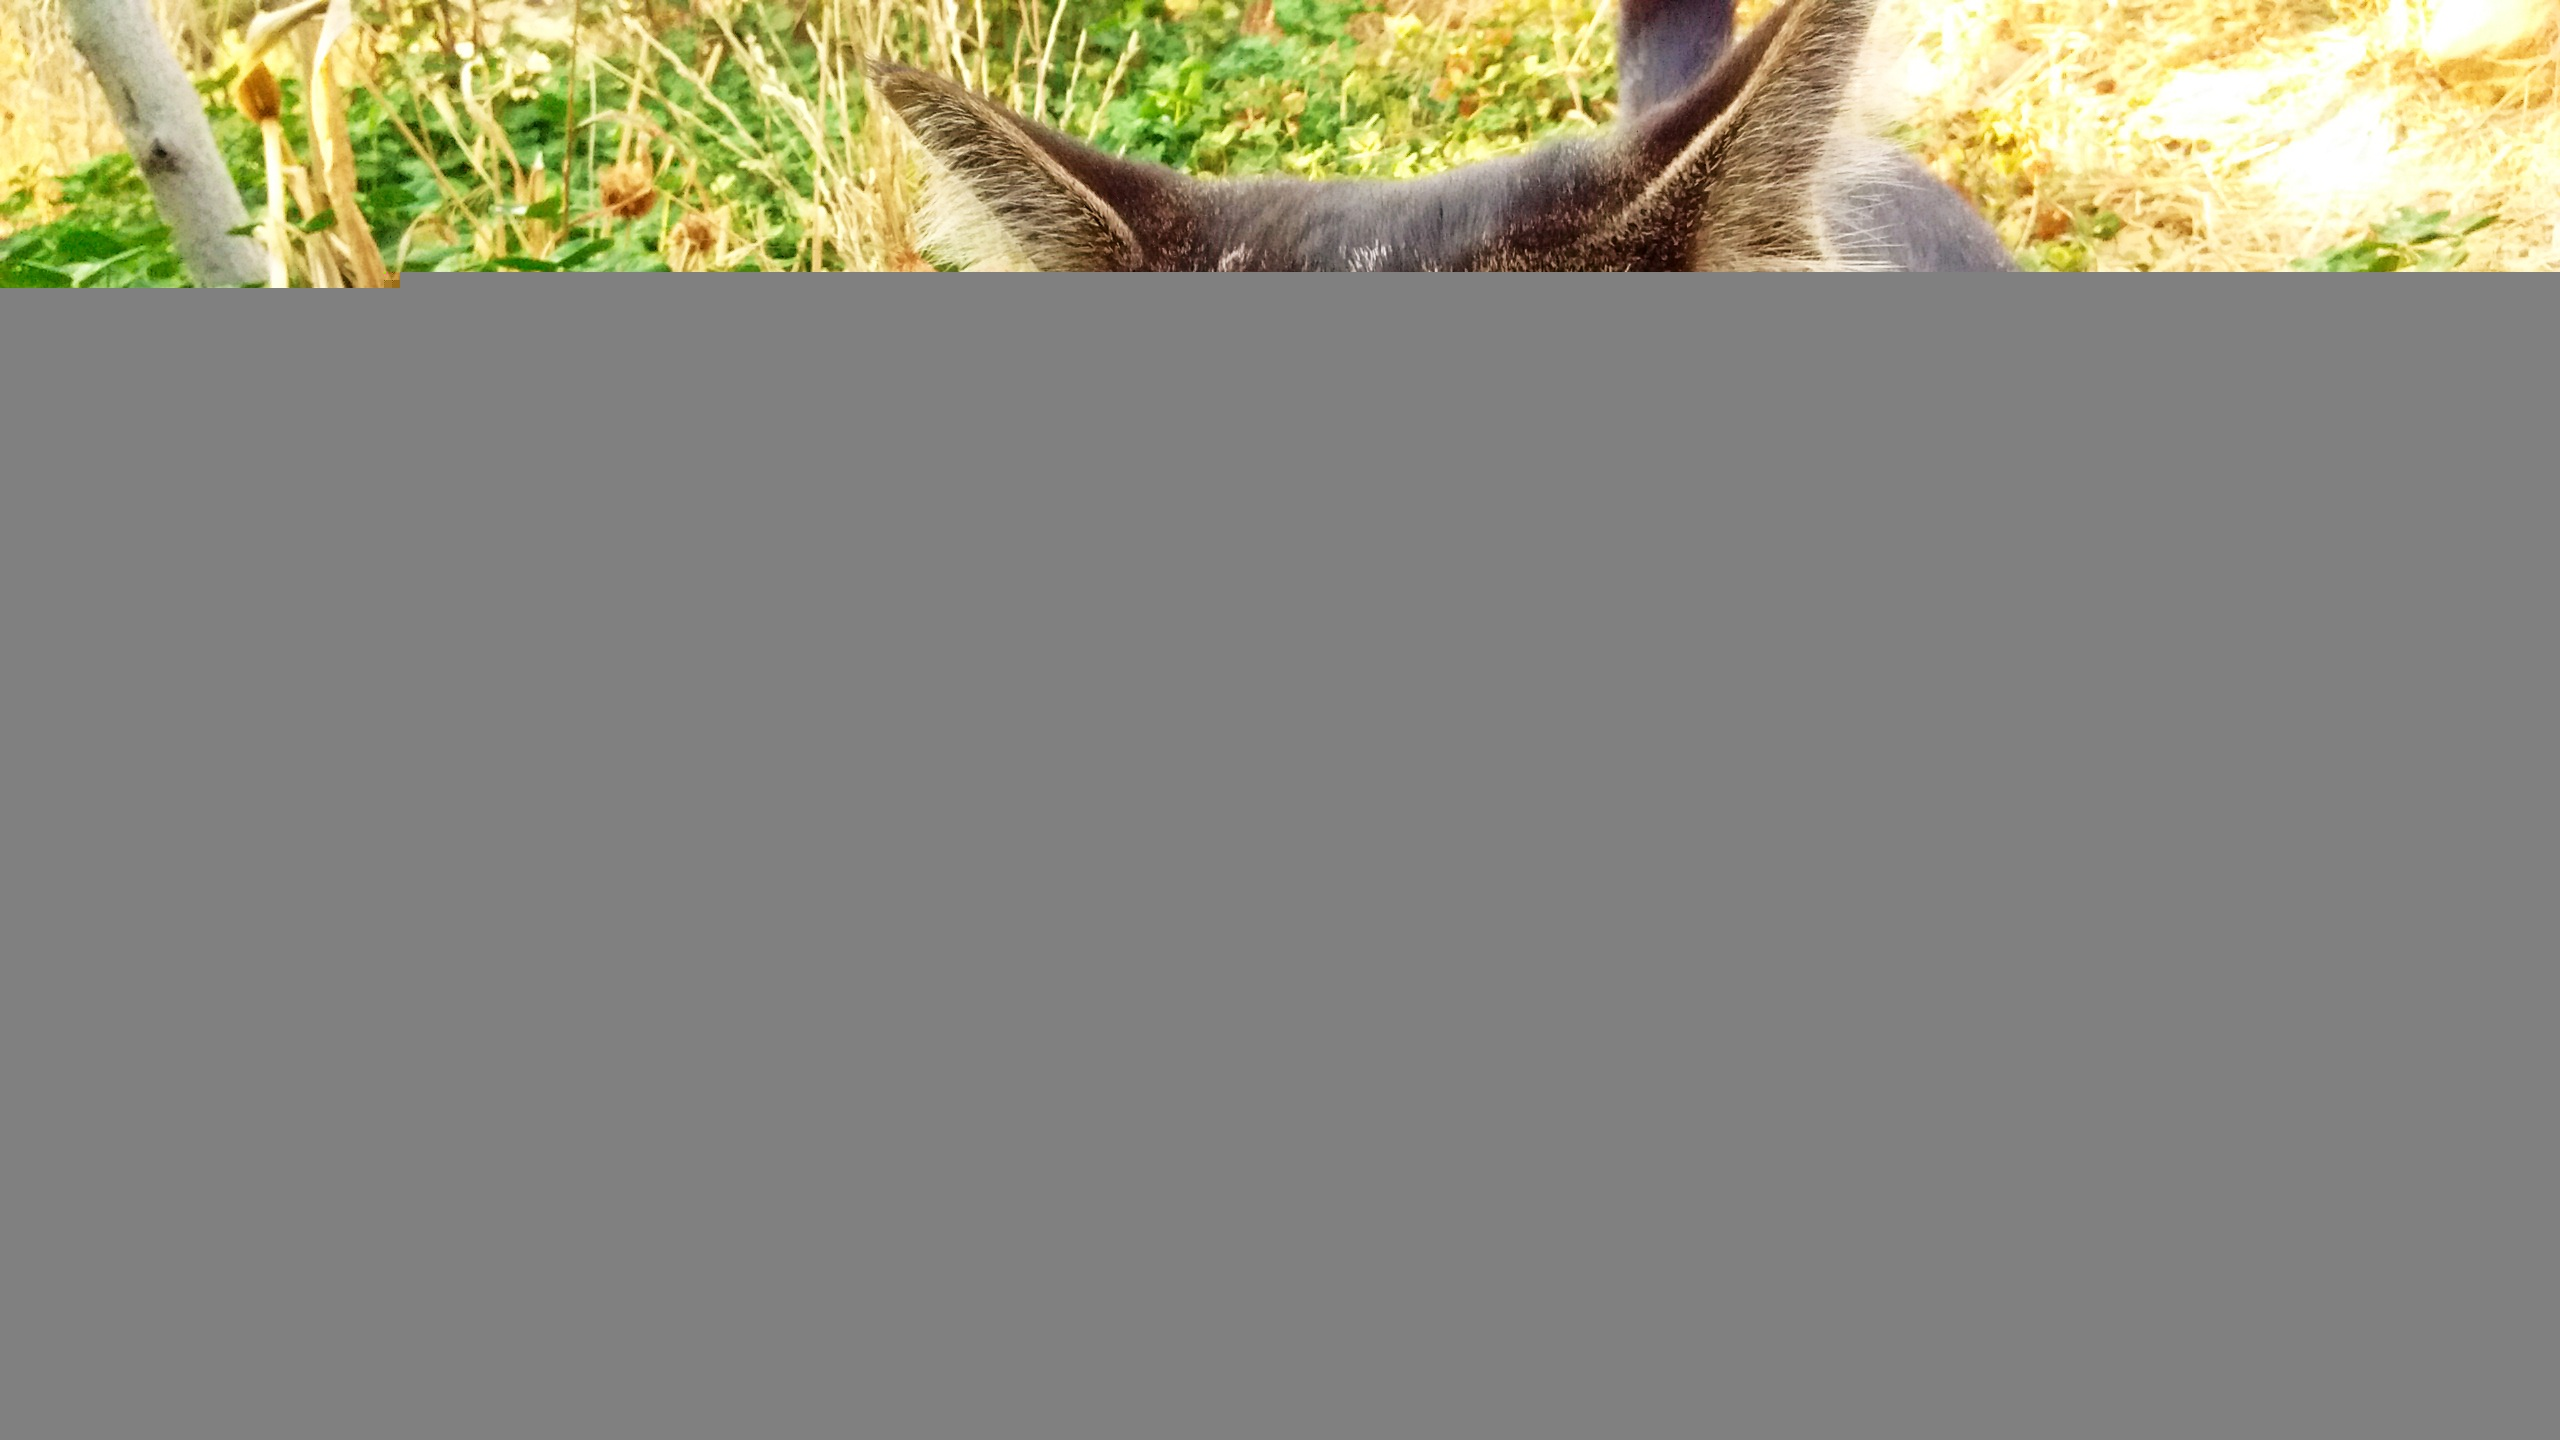
nature, branch, animal, cute, looking, pet, spring, cat, feline, tabby, mammal, gray, clover, striped, stalk, grey, kitty, stalking, furry, hunt, shorthair, hunting, curious, screenshot